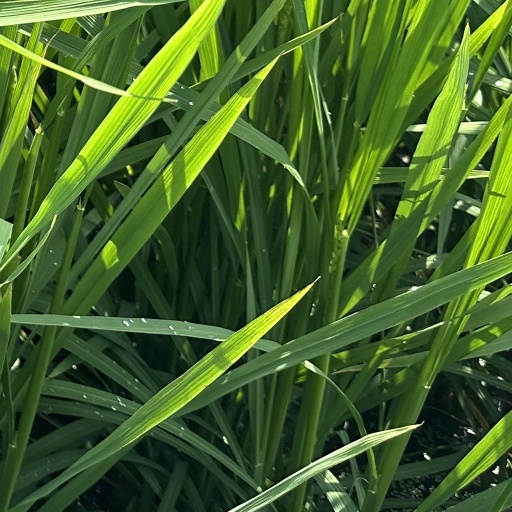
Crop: rice